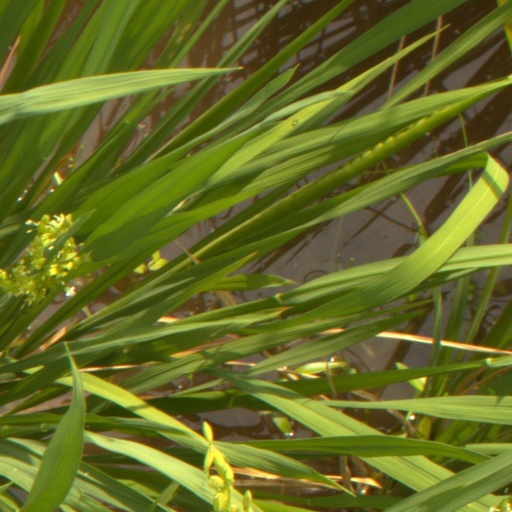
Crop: rice